Imperial Aramaic

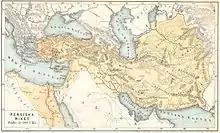
Expanse of the Achaemenid Empire, showing the regions heavily influenced by Imperial Aramaic.

The evolution of alphabets from the Mediterranean region is commonly split into two major divisions: the Phoenician-derived alphabets of the West, including the Mediterranean region (Anatolia, Greece, and the Italian peninsula), and the Aramaic-derived alphabets of the East, including the Levant, Persia, Central Asia, and the Indian subcontinent. The former Phoenician-derived alphabets arose around the 8th century BC, and the latter Aramaic-derived alphabets evolved from the Imperial Aramaic script around the 6th century BC. After the fall of the Achaemenid Empire, the unity of the Imperial Aramaic script was lost, diversifying into a number of descendant cursives. Aramaic script and, as ideograms, Aramaic vocabulary would survive as the essential characteristics of the Pahlavi scripts, itself developing from the Manichaean alphabet.